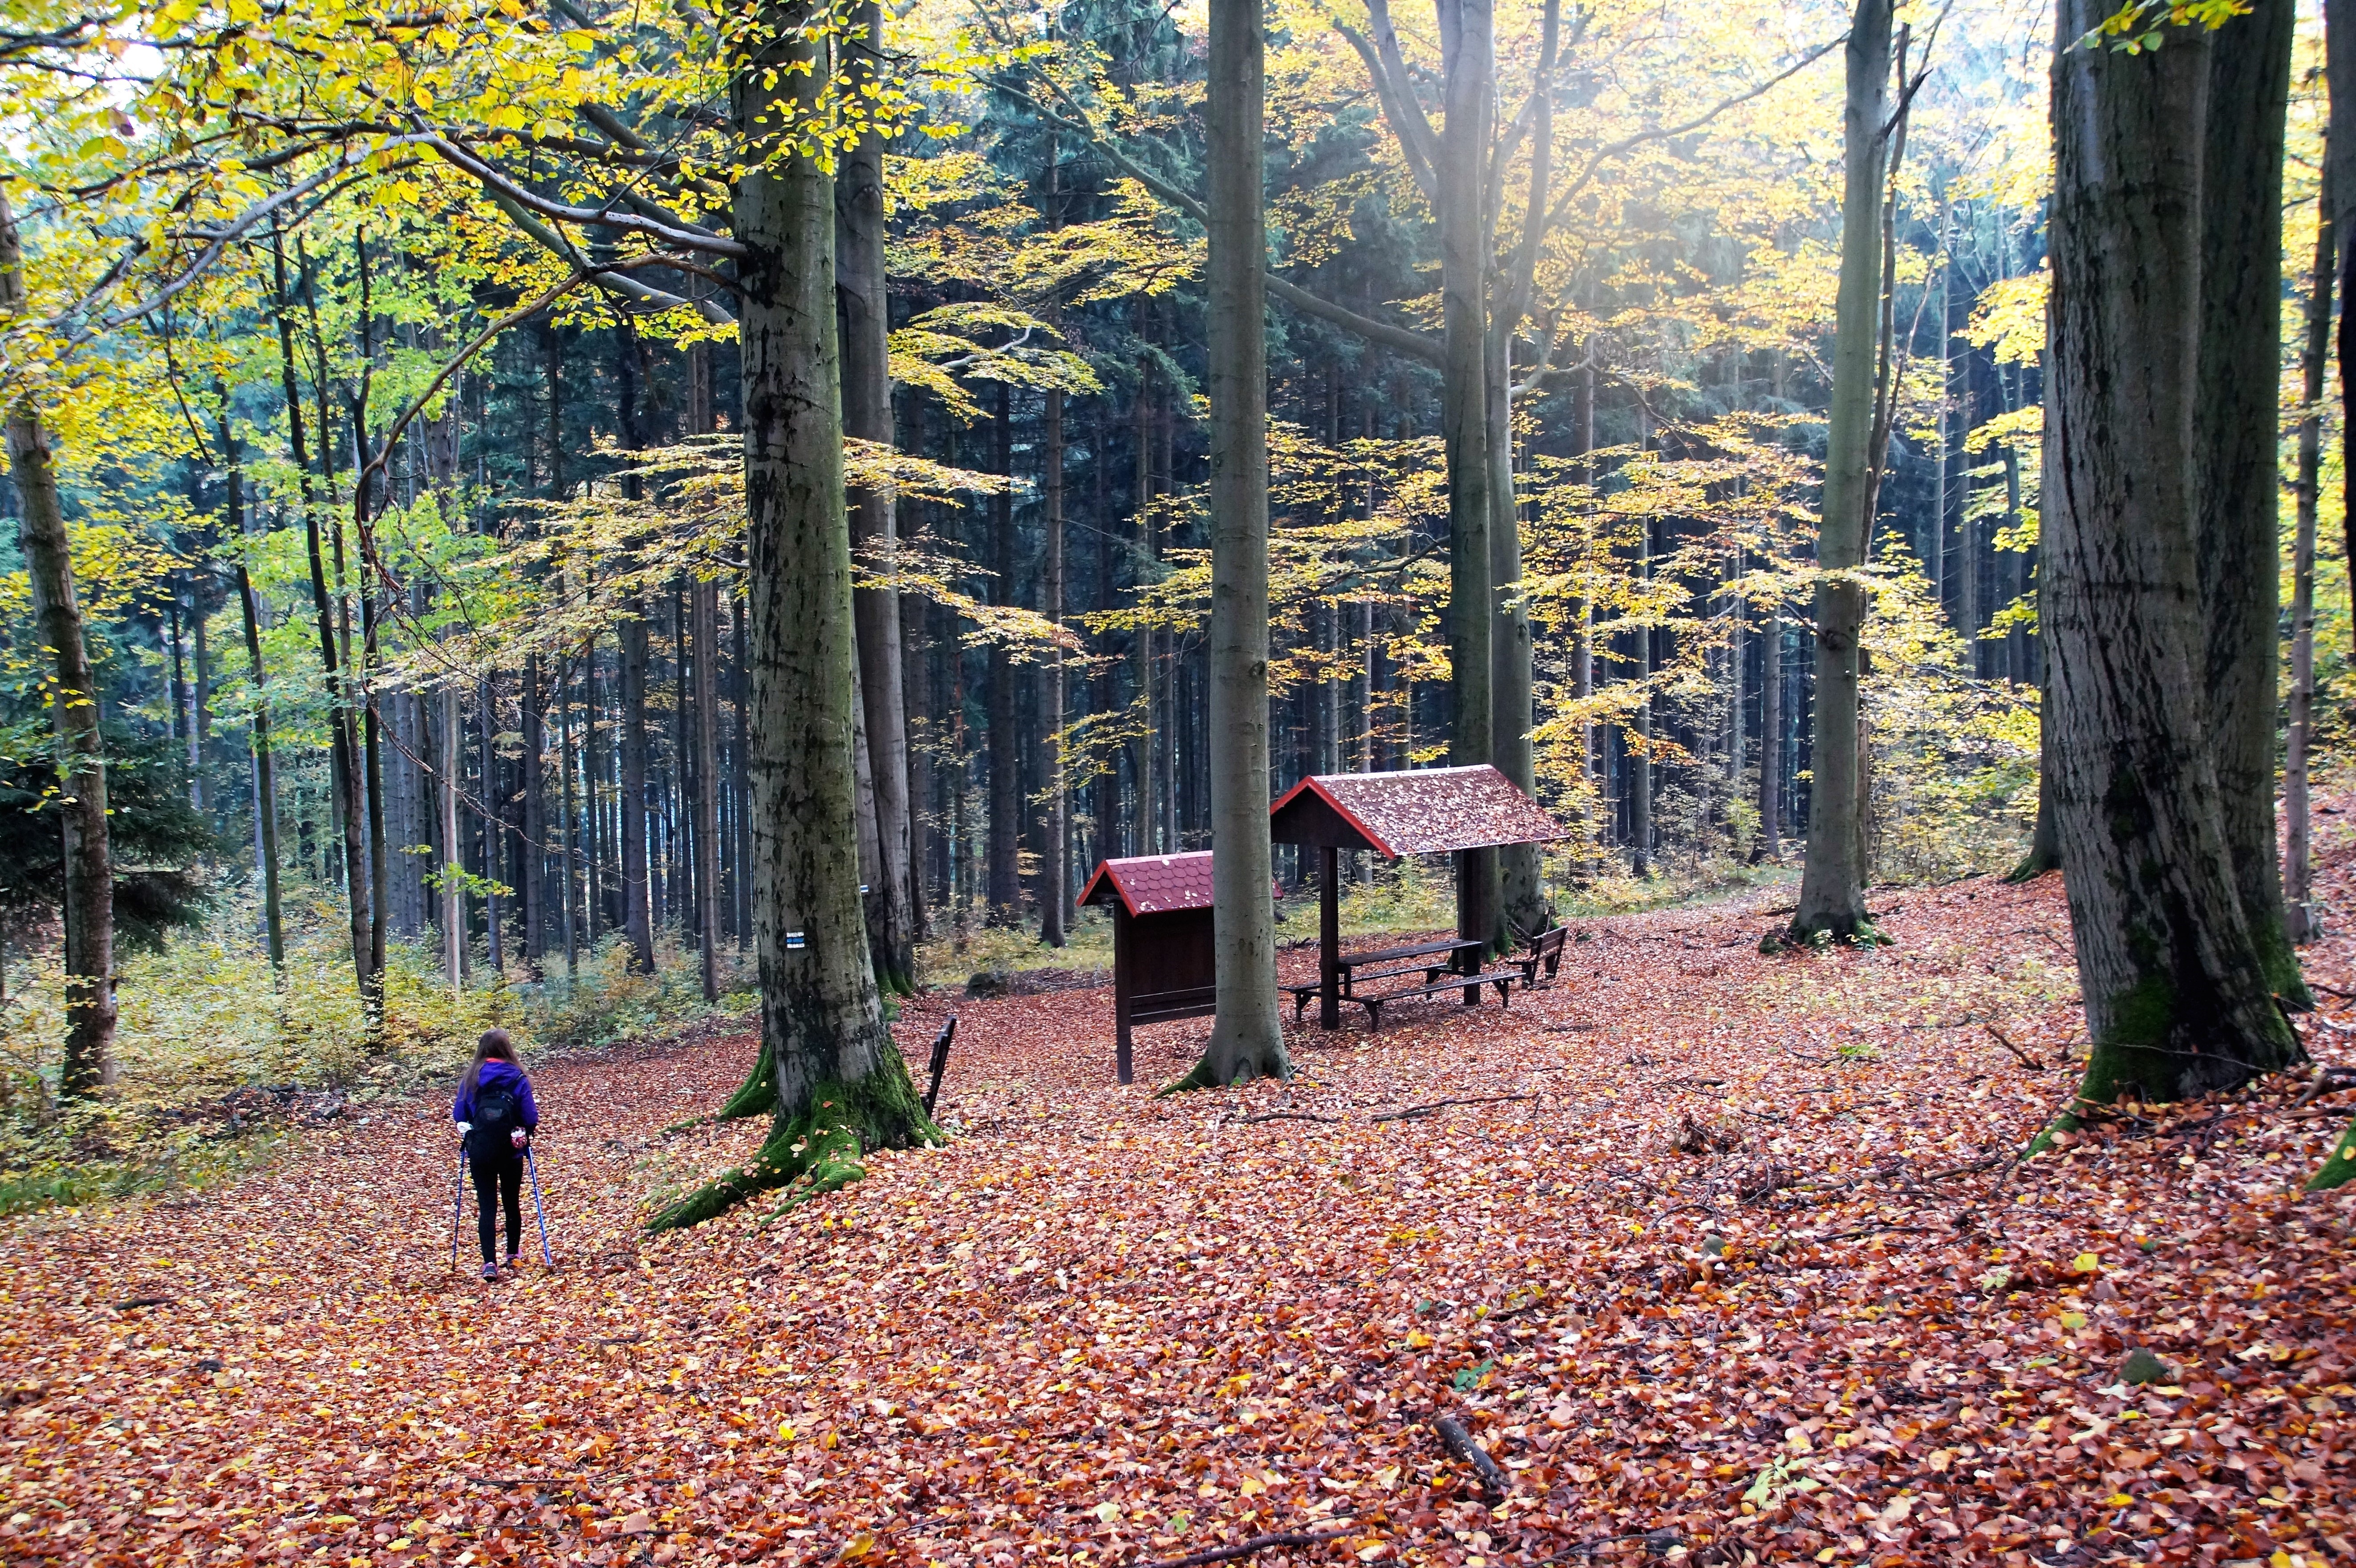
habitat, nature, tree, woodland, wilderness, geographical feature, natural environment, ecosystem, autumn, season, forest, leaf, woody plant, trail, deciduous, biome, park